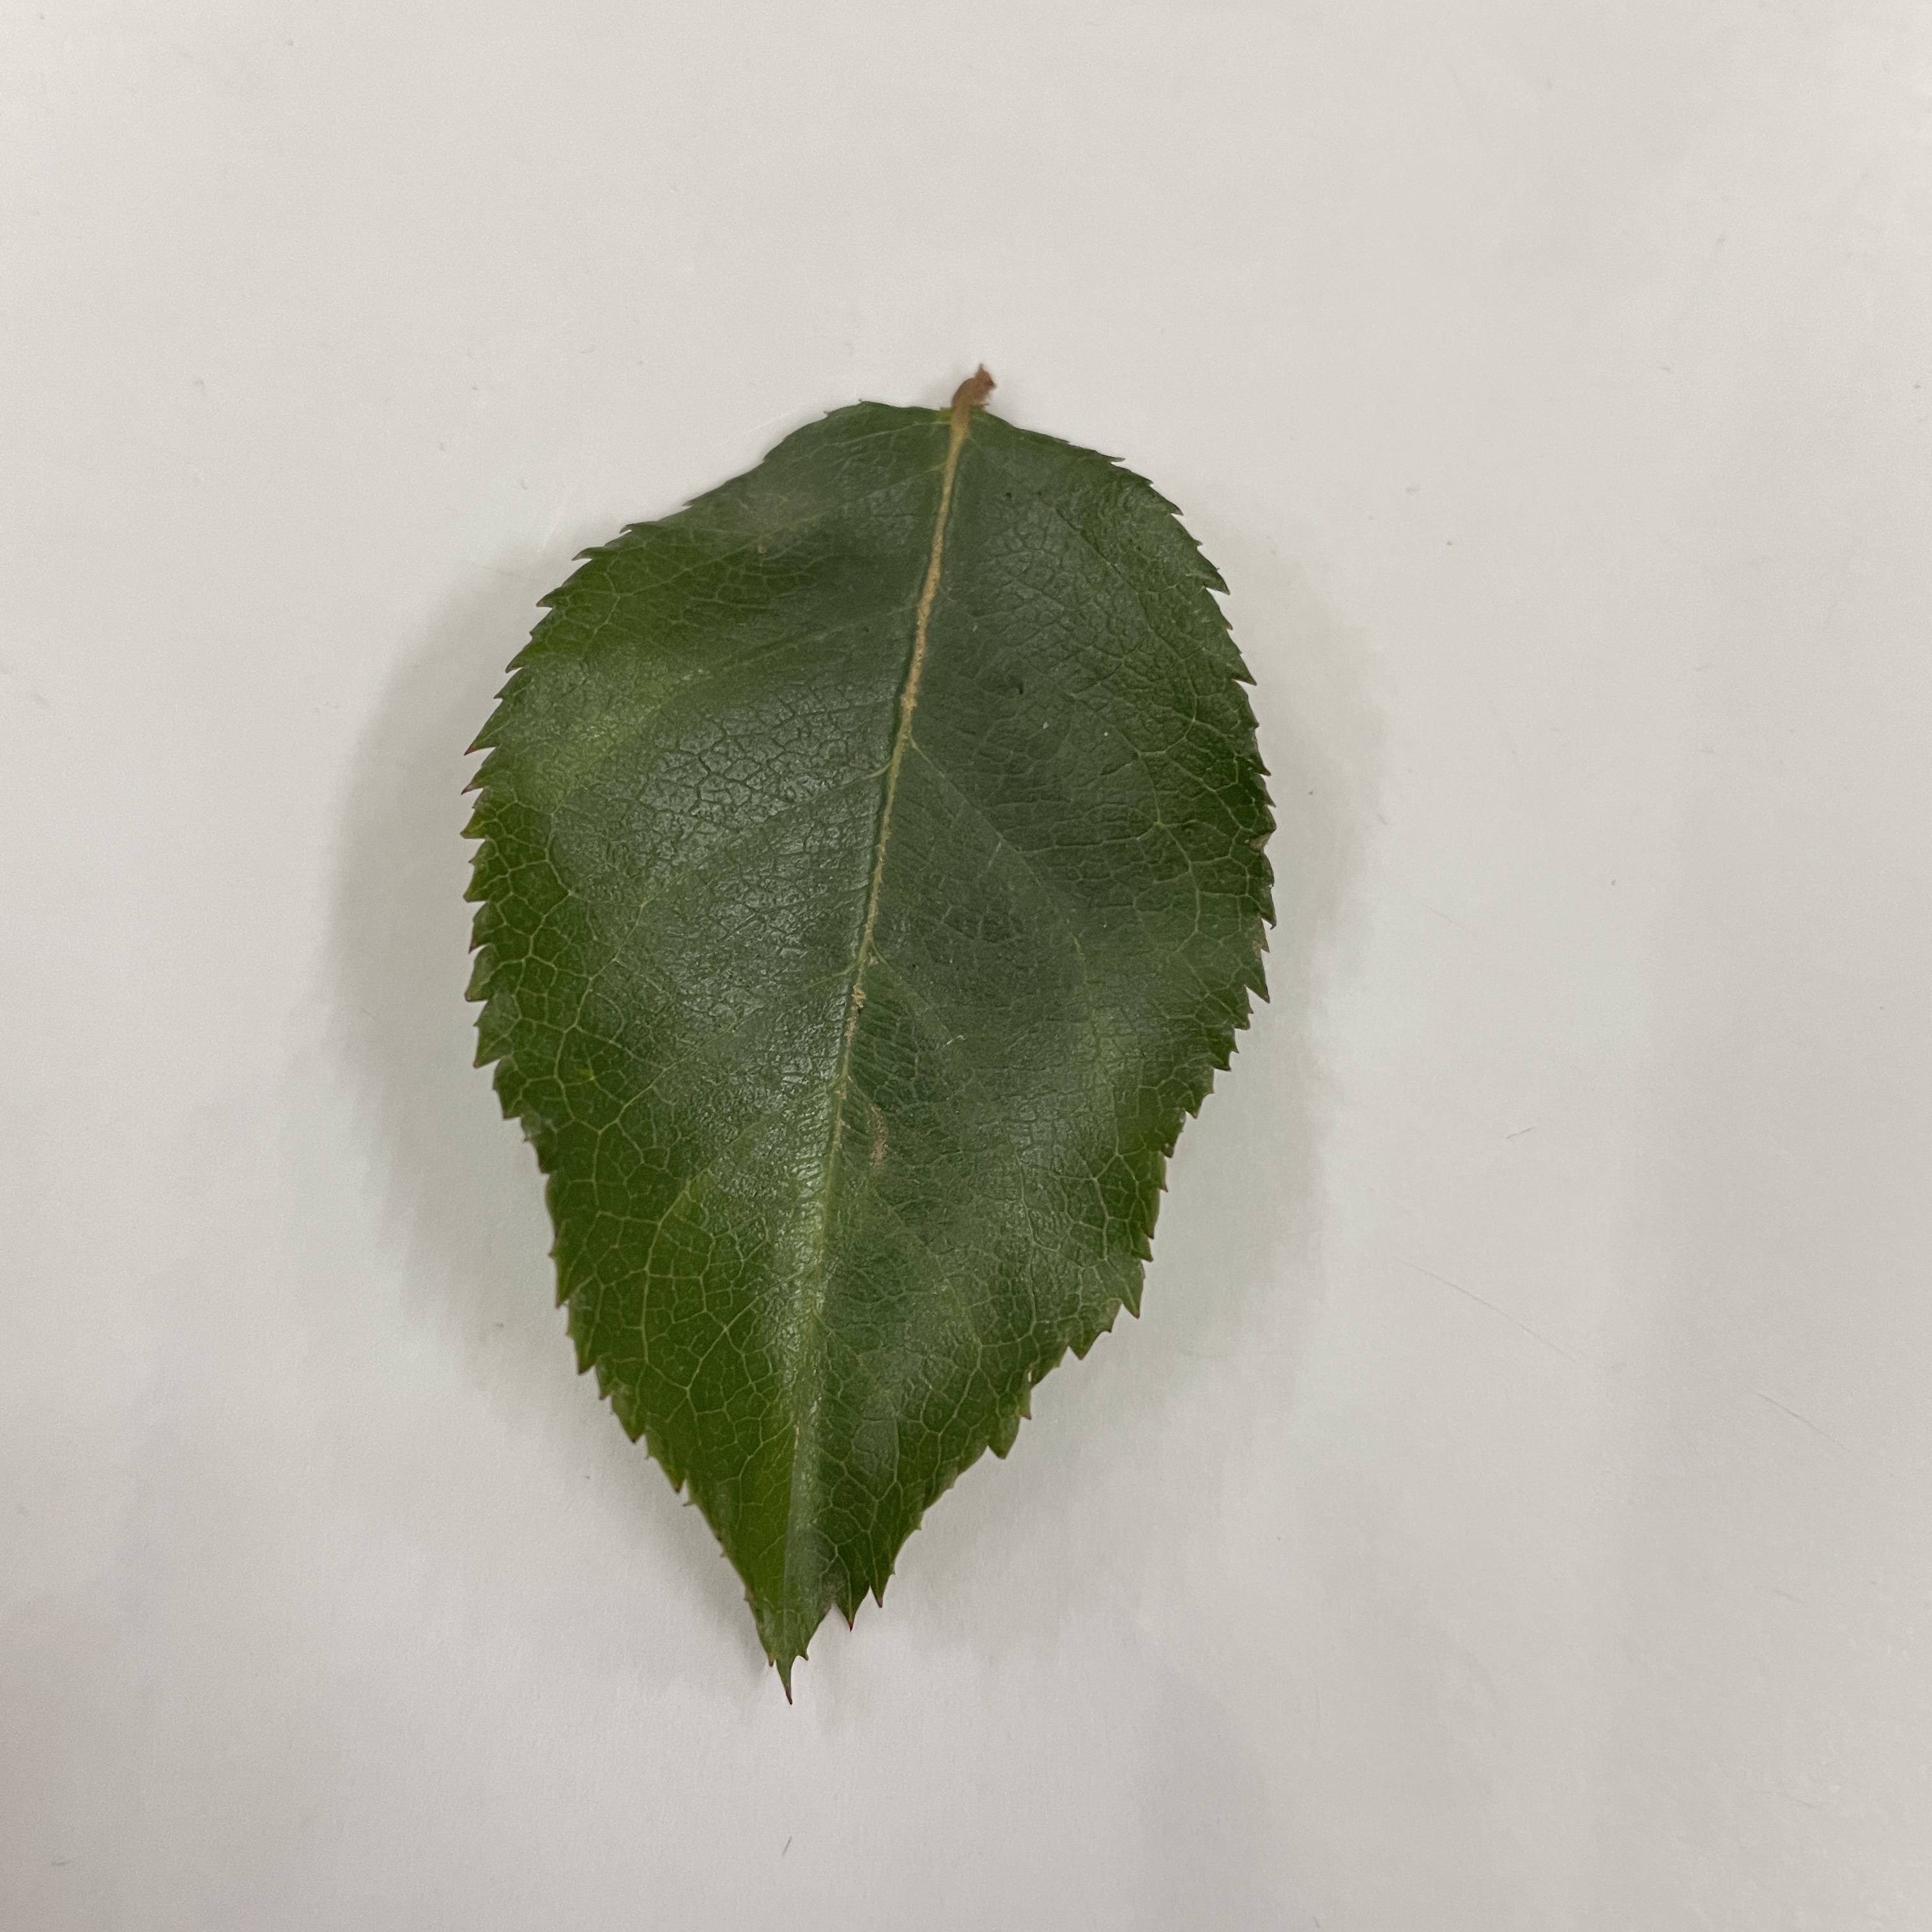
Label: Healthy Leaf